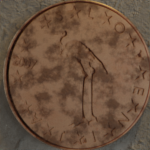
Coin value: 1cent
Country: sl
Edition: standard